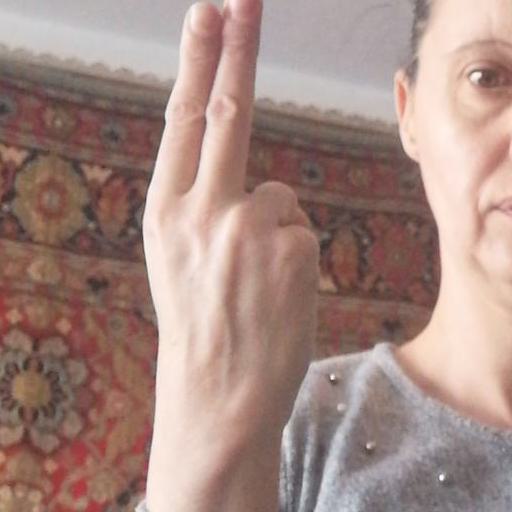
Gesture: two_up_inverted